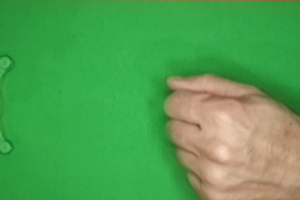
Label: rock